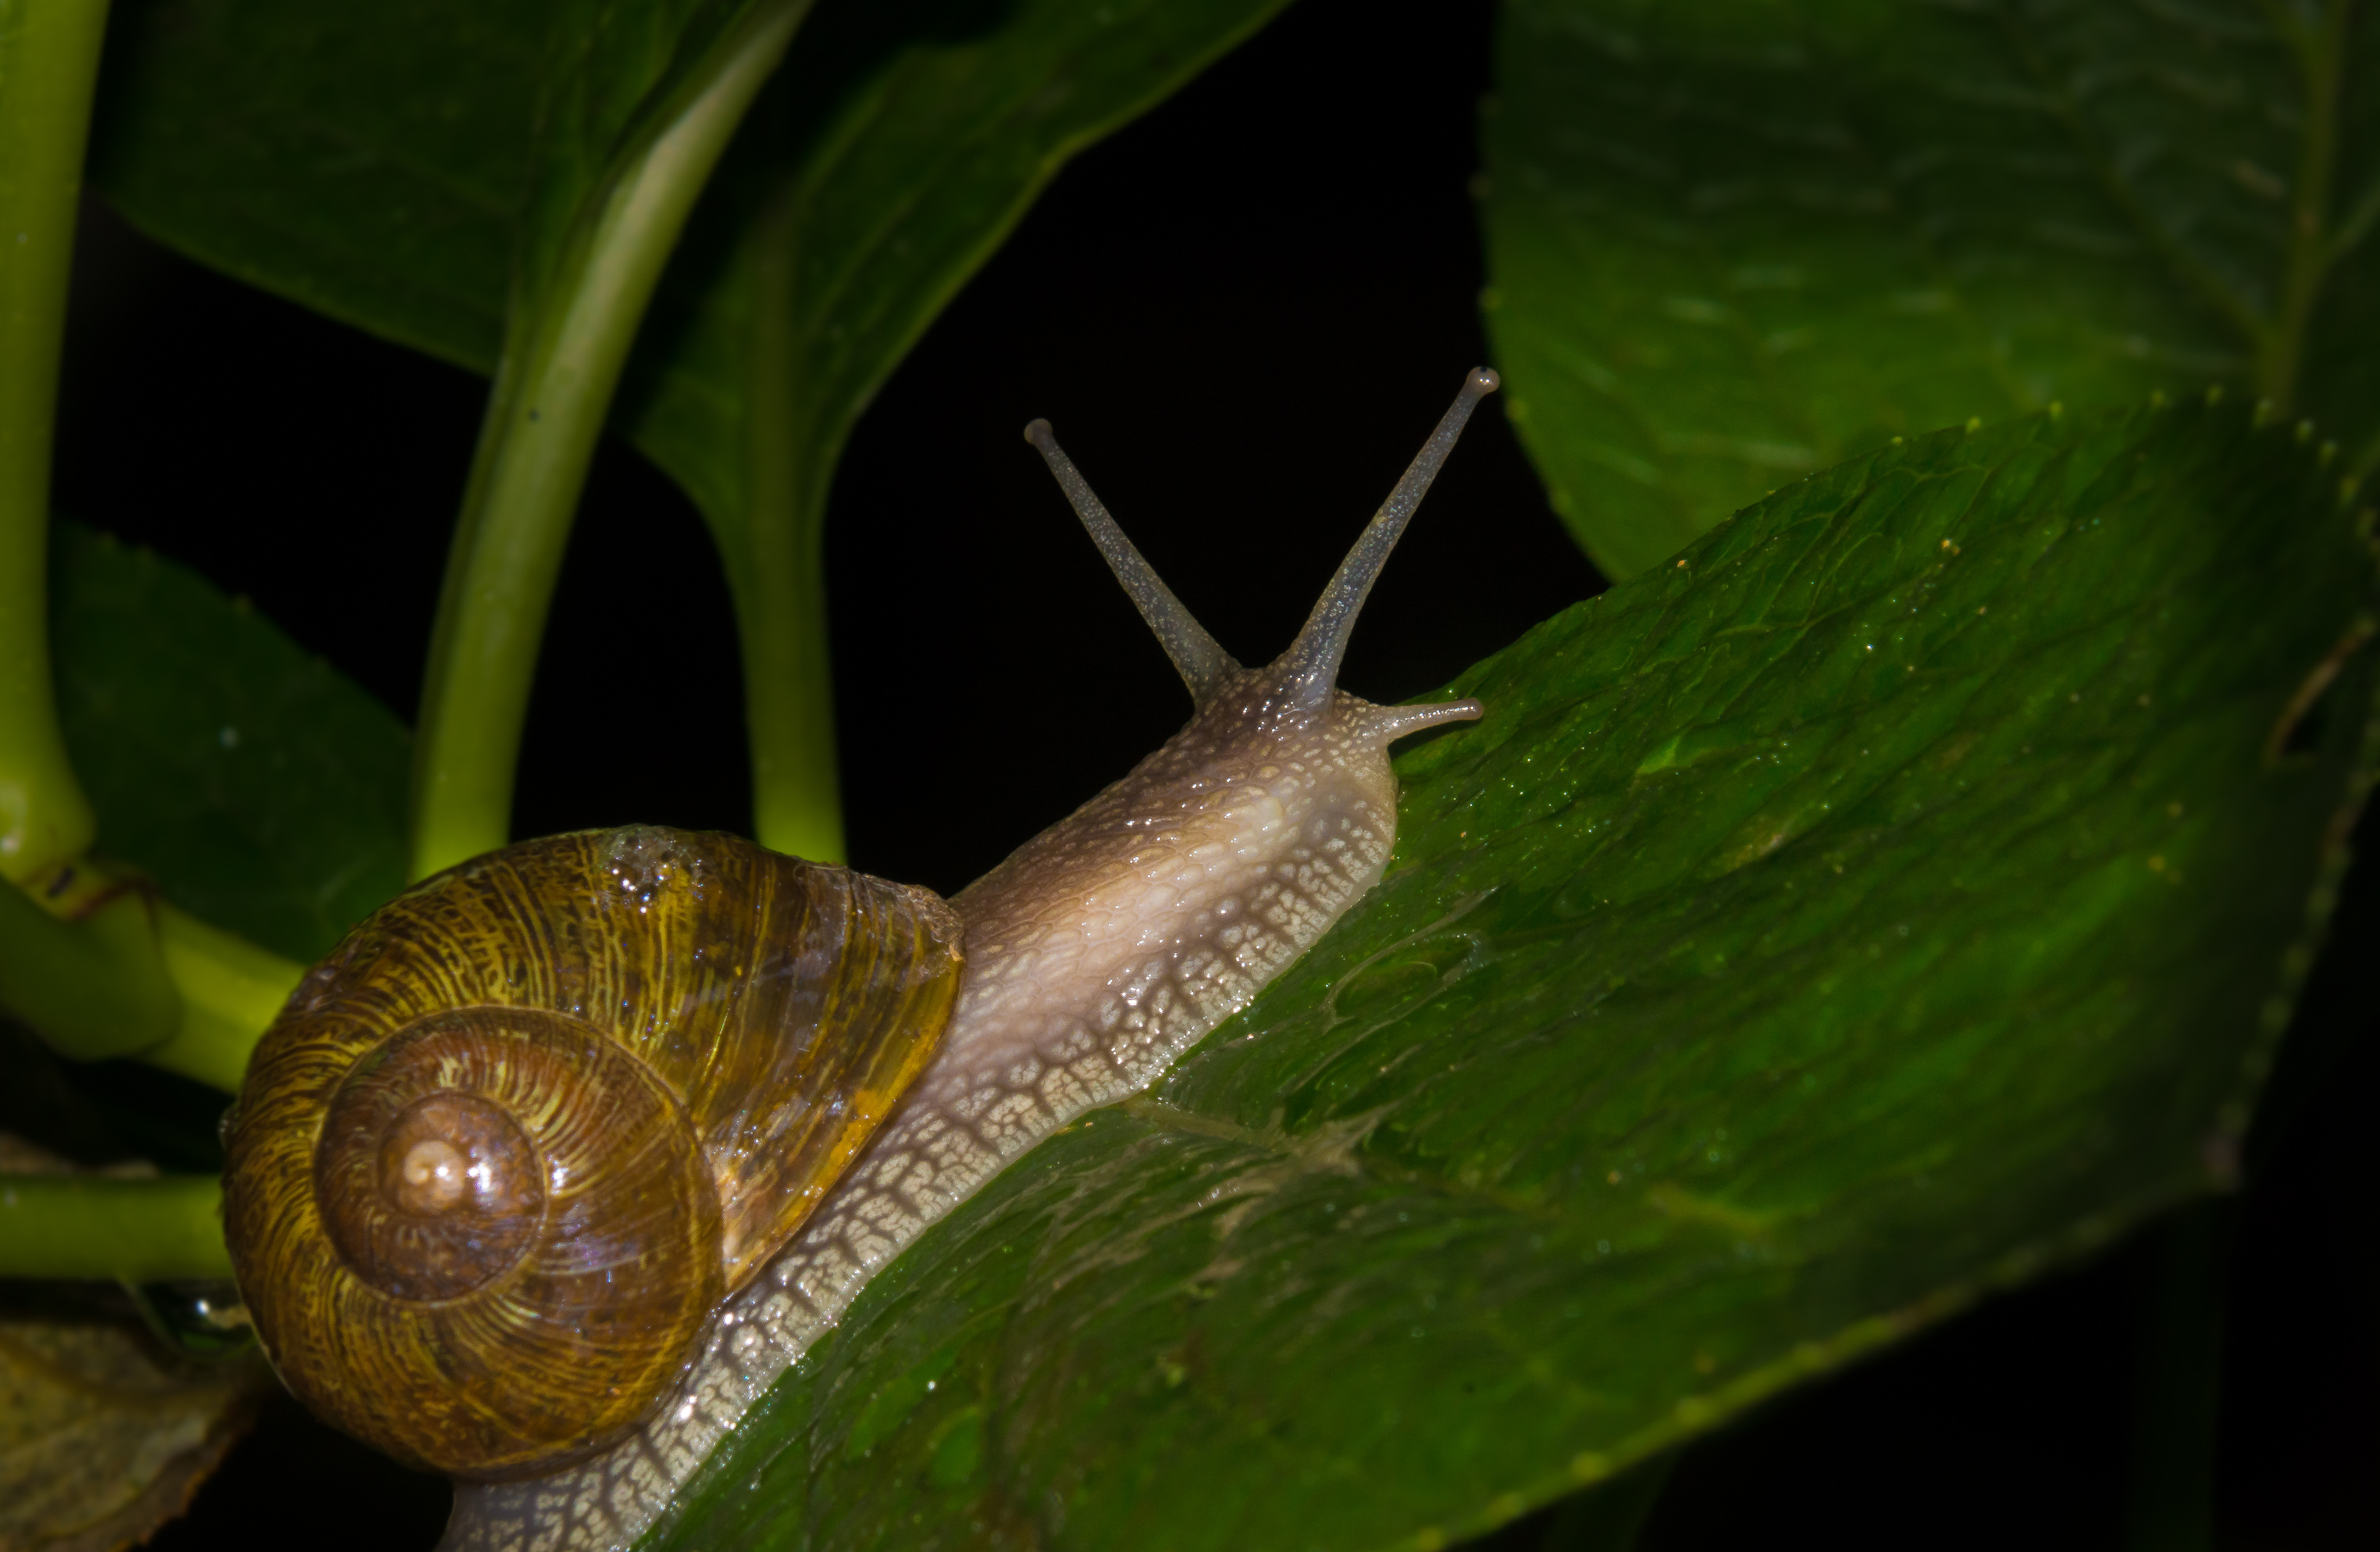
nature, leaf, green, macro, biology, fauna, invertebrate, close up, snail, animals, naturaleza, molluscs, snails, ggl1, gaby1, xovesphoto, animales, sonya77, caracoles, minolta100mm, macro photography, plant stem, snails and slugs